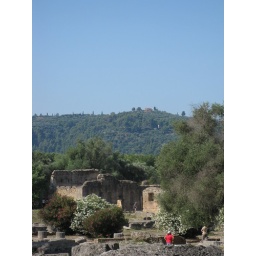
Very scenic. And what a tough commute the guy in the house on the hill must have!